CSS David

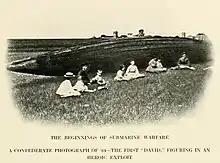
The wreck of CSS "David"

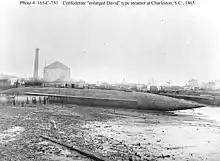
The large "David"-type steamer at Charleston in 1865

The next four months of "David"s existence are obscure. She or other torpedo boats tried more attacks on Union blockaders; reports from different ships claim three such attempts, all unsuccessful, during the remainder of October 1863. On March 6, 1864, "David" attacked in the North Edisto River. The torpedo boat struck the blockader first on the port quarter, but the torpedo did not explode. "Memphis" slipped her chain, at the same time firing ineffectively at "David" with small arms. Putting about, the torpedo boat struck "Memphis" again, this time a glancing blow on the starboard quarter; once more the torpedo misfired. Since "Memphis" had now opened up with her heavy guns, "David", having lost part of her stack when rammed, retreated up the river out of range. "Memphis", undamaged, resumed her blockading station.